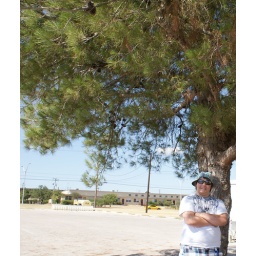
Will in front of a Tx pine tree (at the CAV Museum)- just a wee bit different than the ones in Georgia